Paavo Nurmi

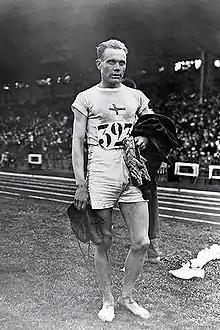
Nurmi at the 1924 Summer Olympics

Nurmi made his international debut in August at the 1920 Summer Olympics in Antwerp, Belgium. He took his first medal by finishing second to Frenchman Joseph Guillemot in the 5000 m. This would remain the only time that Nurmi lost to a non-Finnish runner in the Olympics. He went on to win gold medals in his other three events: the 10,000 m, sprinting past Guillemot on the final curve and improving his personal best by over a minute, the cross country race, beating Sweden's Eric Backman, and the cross country team event where he helped Heikki Liimatainen and Teodor Koskenniemi defeat the British and Swedish teams. Nurmi's success brought electric lighting and running water for his family in Turku. Nurmi, however, was given a scholarship to study at the Teollisuuskoulu industrial school in Helsinki.